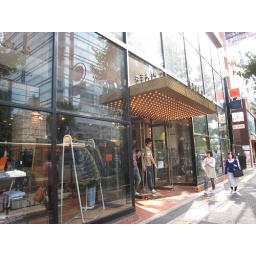
one of the Beams shop in the ground floor